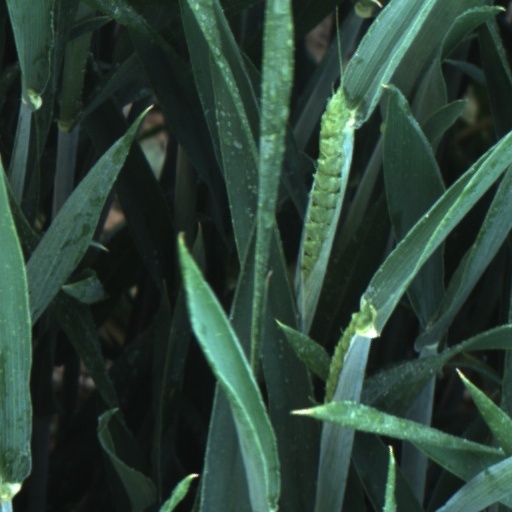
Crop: wheat